Lilian Helder

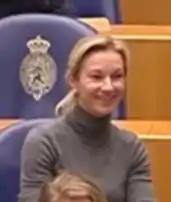

Helder was born in 1973 in Venlo, as an only child in Catholic family. She studied law at Radboud University Nijmegen. Helder worked at the municipality of Helden and for several law firms.